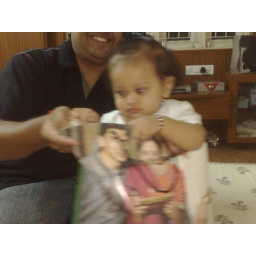
manay in paper bag